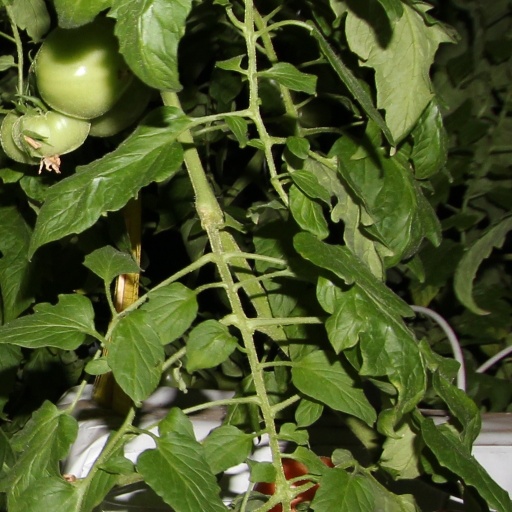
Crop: tomato